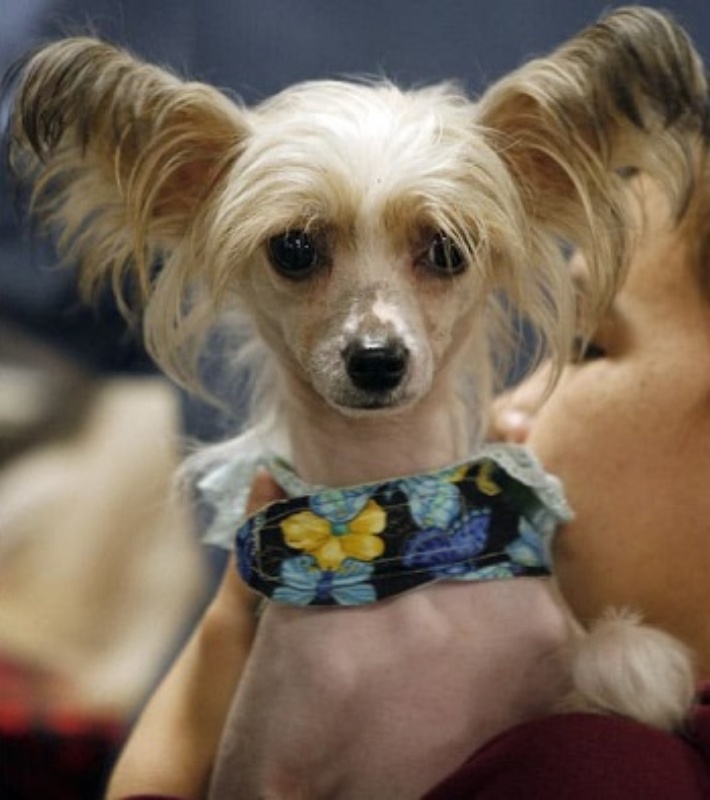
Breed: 234-n000093-Chinese_Crested_Dog